Question: Please indicate a possible affordance area of the soccer_ball that can be used for catching
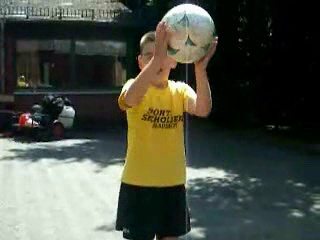
Answer: [158.5, 2, 217.5, 61]